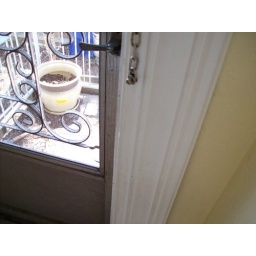
The screen door is ripped, but it didn't come out in the picture